On the Movements and Habits of Climbing Plants

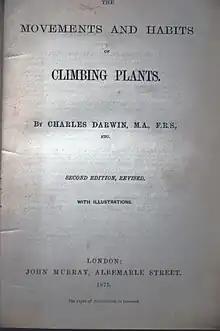
Front cover of 1875 edition of Darwin's Movements and Habits of Climbing Plants

On the Movements and Habits of Climbing Plants is a book by Charles Darwin first printed in book form in 1875 by John Murray. Originally, the text appeared as an essay in the 9th volume of the "Journal of the Linnean Society", therefore the first edition in book form is actually called the ‘second edition, revised.’ Illustrations were drawn by Charles Darwin’s son, George Darwin.